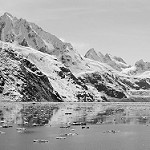
Label: B & W